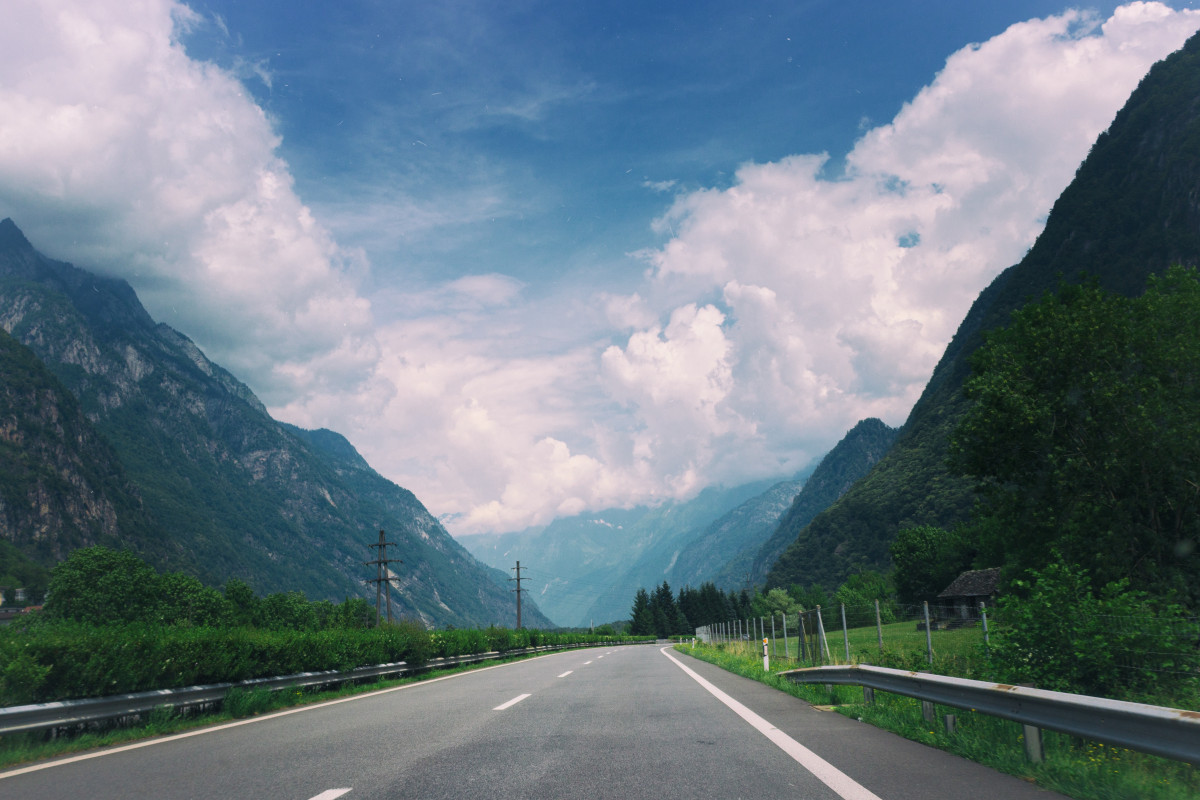
Tags: cloud, valley, mountain range, fjord, highland, road trip, alps, infrastructure, mountain pass, geographical feature, mountainous landforms